Maud and Belle Ainsworth House

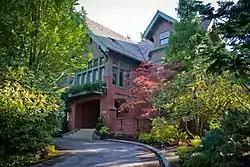

The Maud and Belle Ainsworth House is a historic house located in the Southwest Hills neighborhood of Portland, Oregon. It is listed on the National Register of Historic Places.